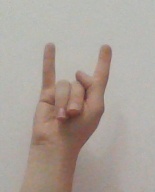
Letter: la